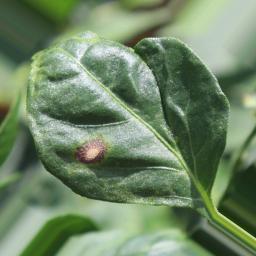
Label: cercospora